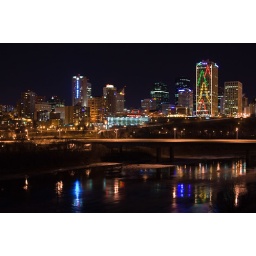
The Telus building with their Xmas lights on. The river is also starting to ice over this time of year.